Bossley Park

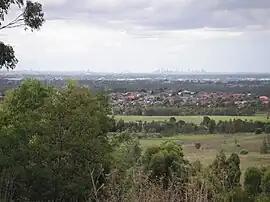
Suburb in foreground with residential houses

Bossley Park is a suburb of Sydney, in the state of New South Wales, Australia. Bossley Park is located 36 kilometres west of the Sydney central business district in the local government area of the City of Fairfield. Bossley Park is part of the Greater Western Sydney region.